Henry Scott Tuke

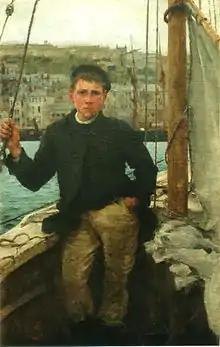
"Our Jack", portrait of Jack Rolling circa 1886

Henry Scott Tuke was born at Lawrence Street, York, into the prominent Quaker Tuke family. His older brother William Samuel Tuke was born two years earlier in 1856. His father, Daniel Hack Tuke (1827–1895), a well-known medical doctor specialising in psychiatry, was a campaigner for humane treatment of the insane. His great-great-grandfather William Tuke had founded the Retreat at York, one of the first modern insane asylums, in 1796. His great-grandfather Henry Tuke, grandfather Samuel Tuke and uncle James Hack Tuke were also well-known social activists. The Tuke family's ancestry can be traced back to Sir Brian Tuke, who served as an adviser to King Henry VIII of England (replacing Sir Thomas More).